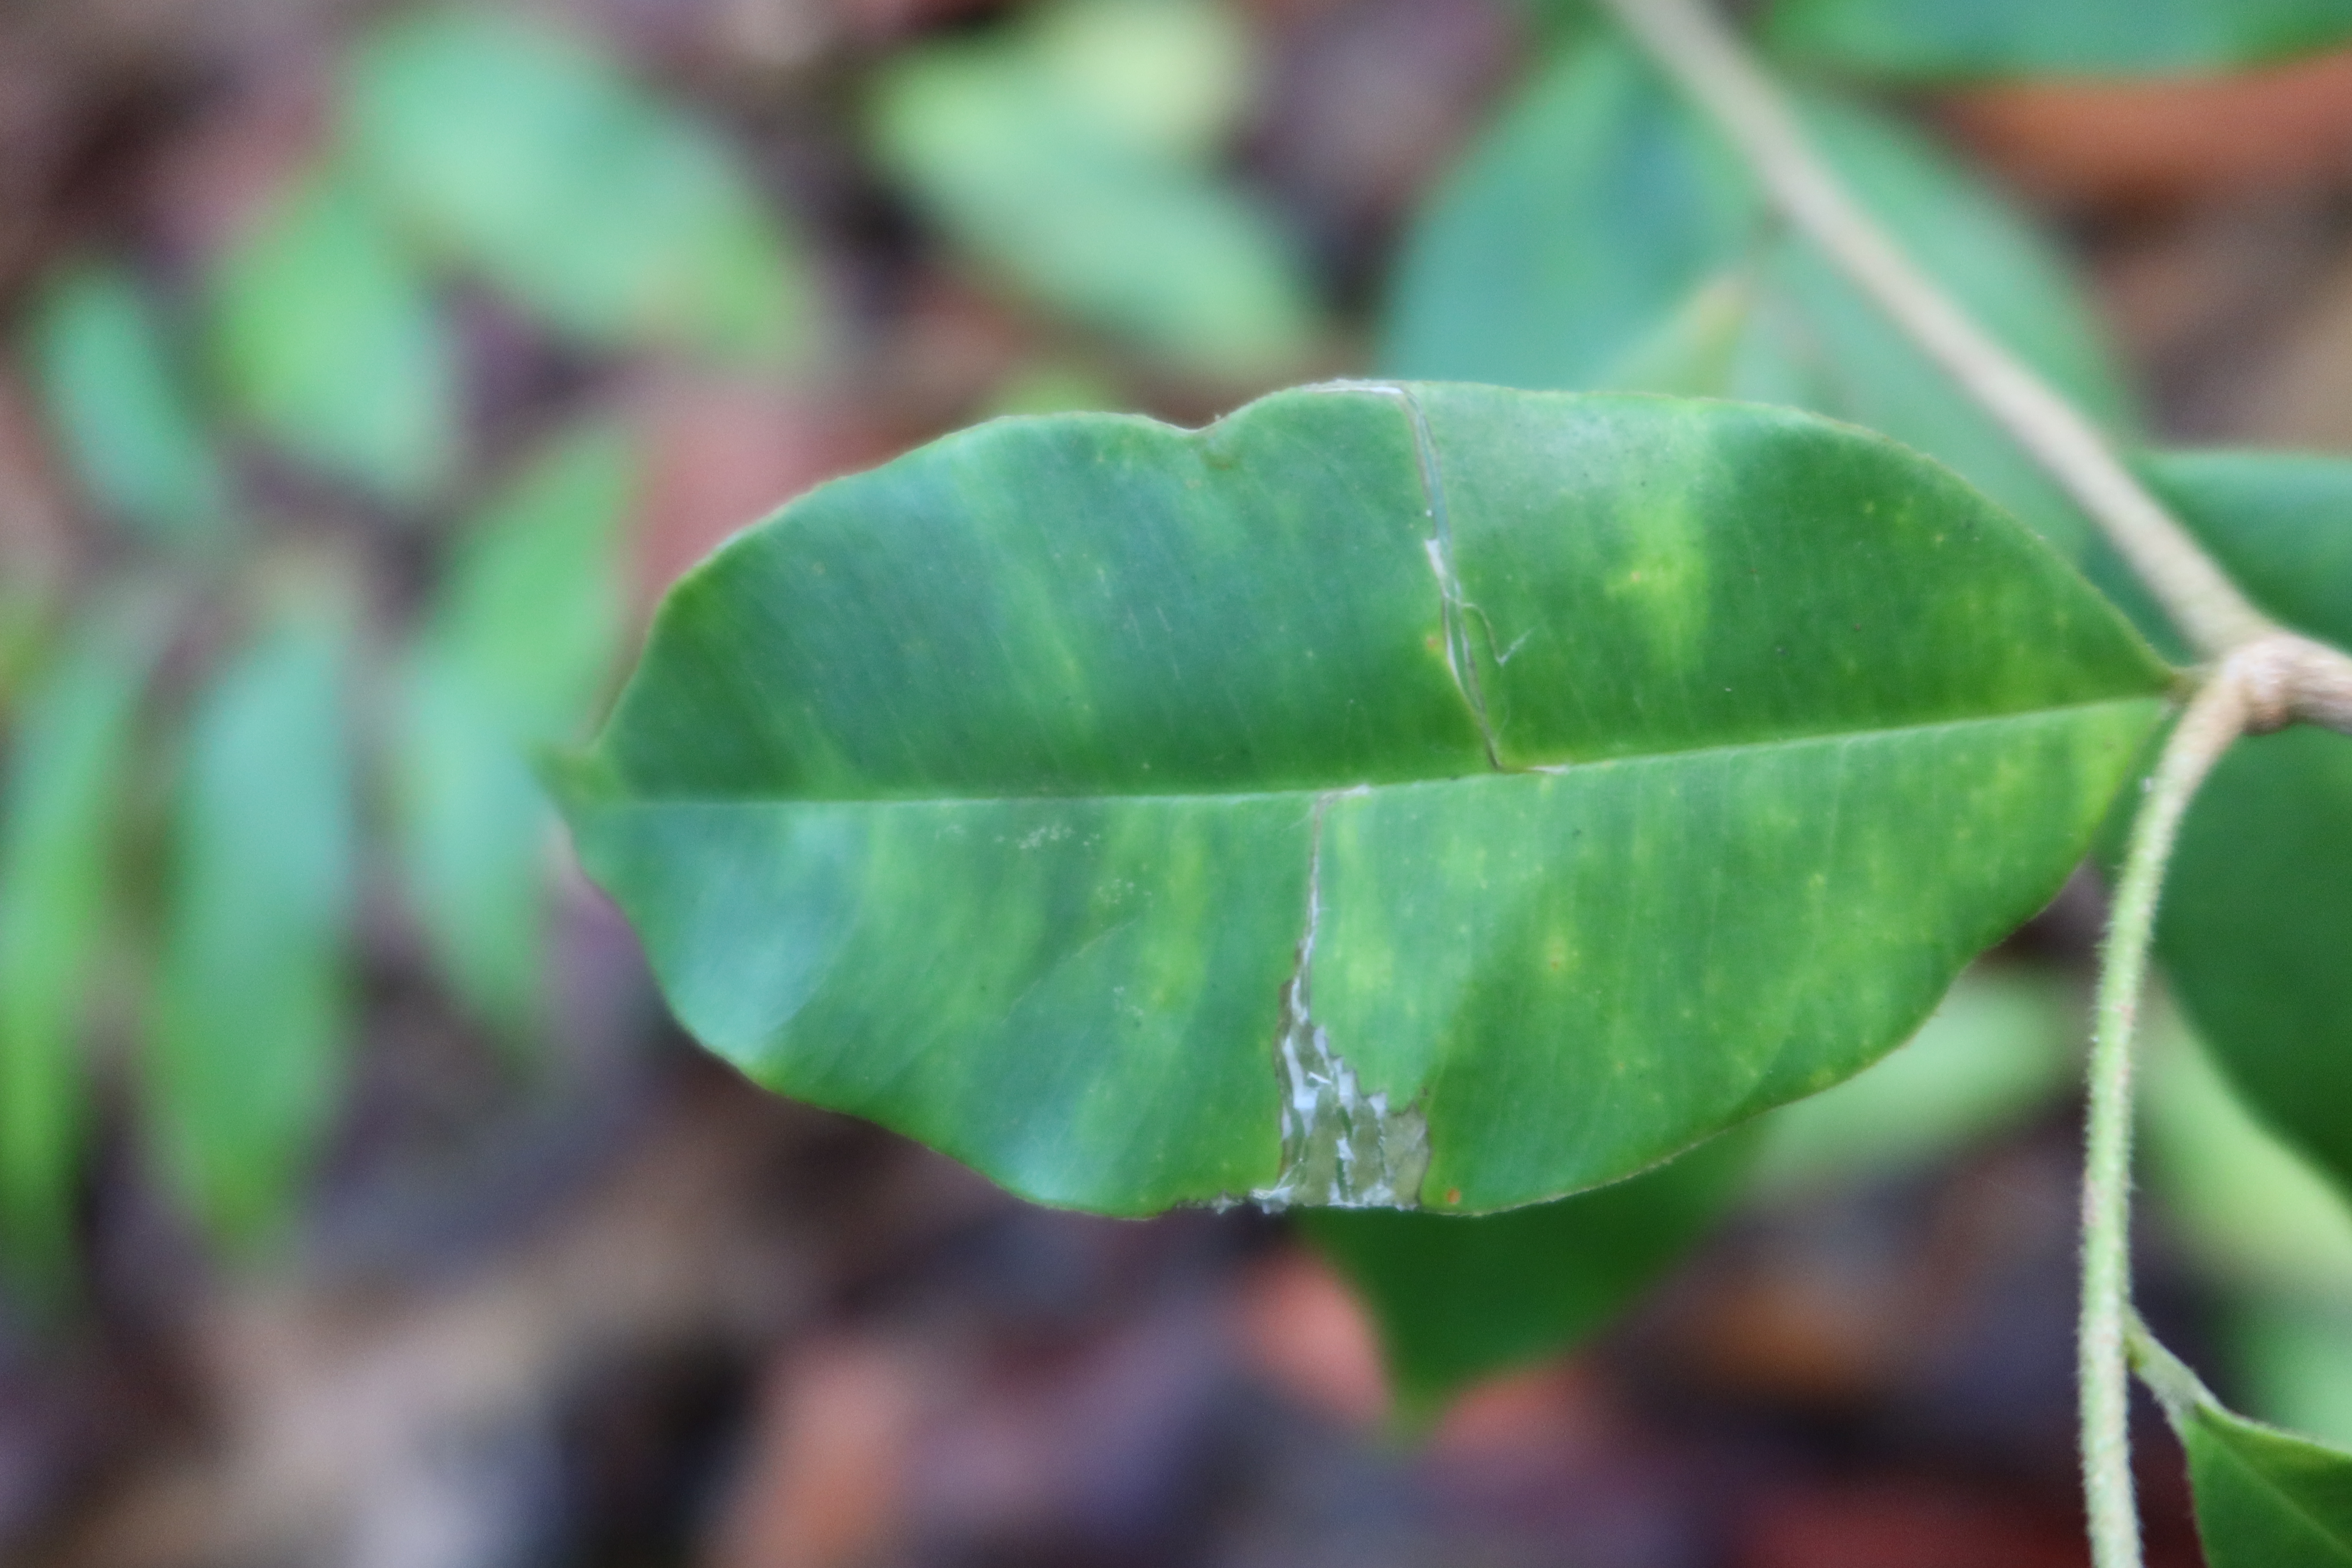
Label: Mosaic Viruses